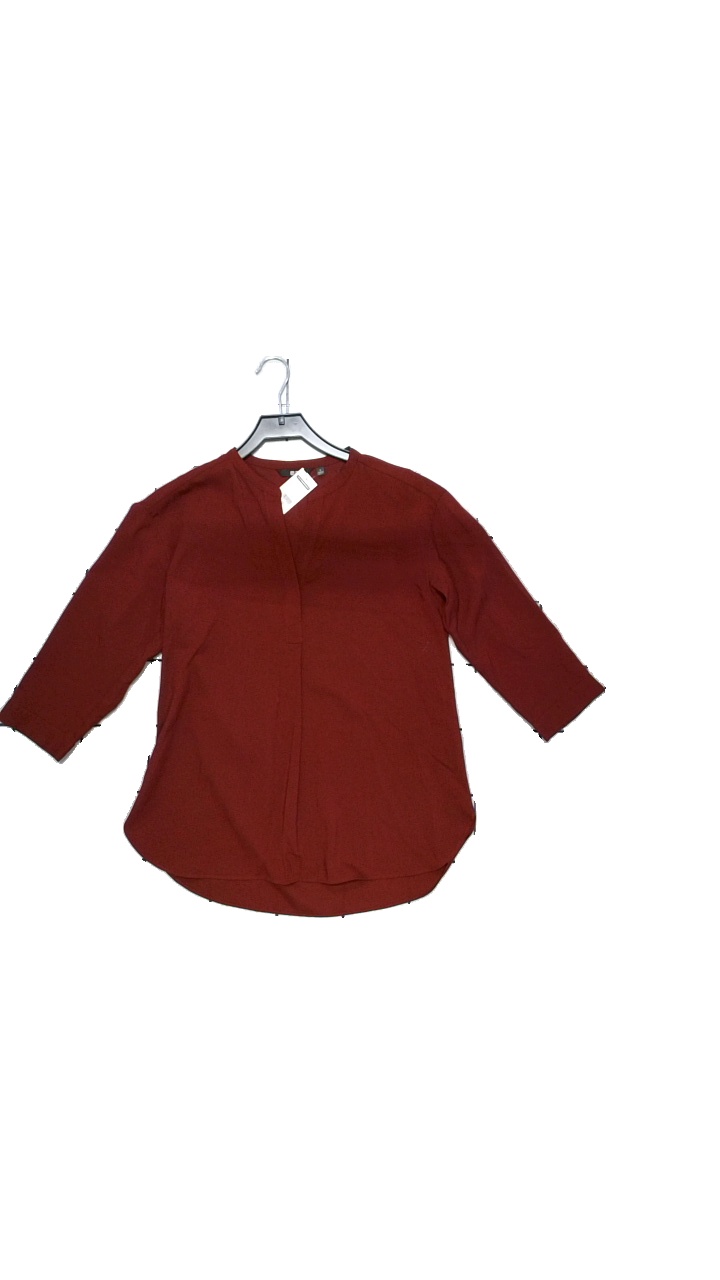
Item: Blouse (Ladies)
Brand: Uniqlo
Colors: Red, Brown
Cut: Loose, V-collar
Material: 76% viscose, 24% polyester
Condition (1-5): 4
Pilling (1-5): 4
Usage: Reuse
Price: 50-100